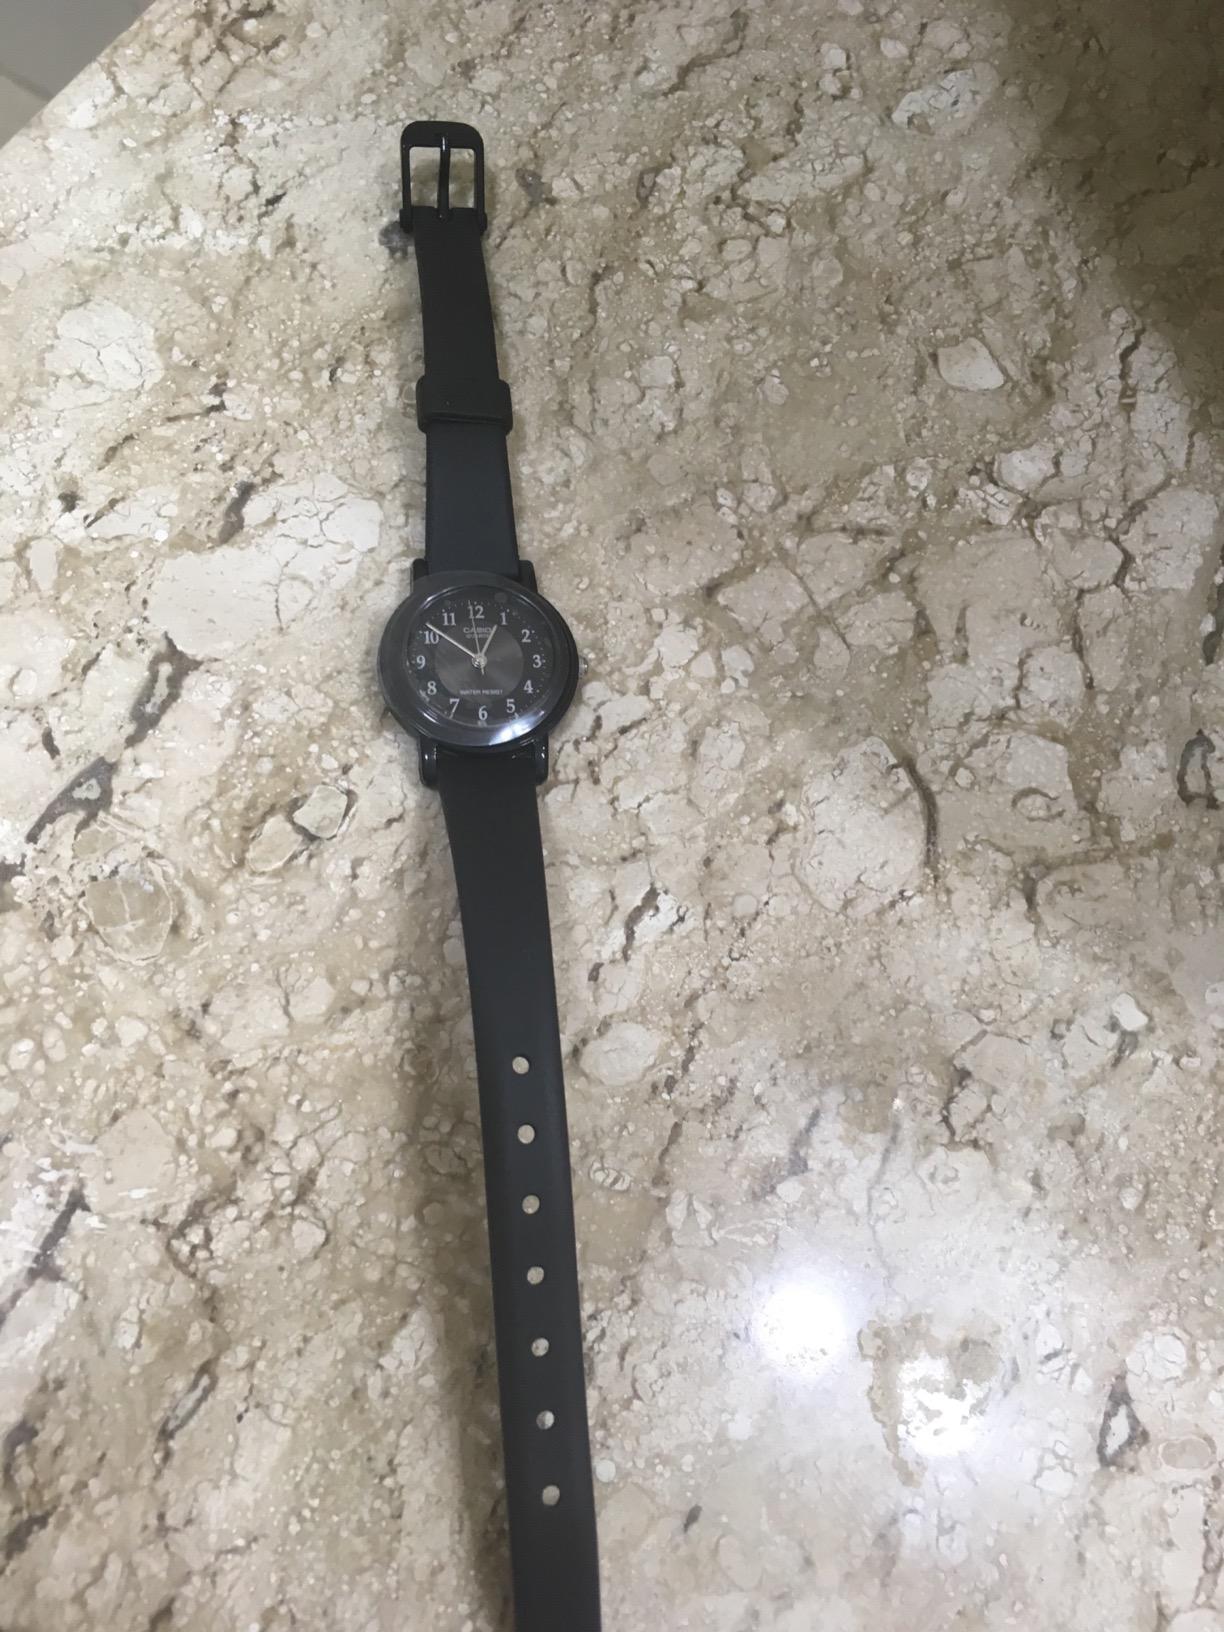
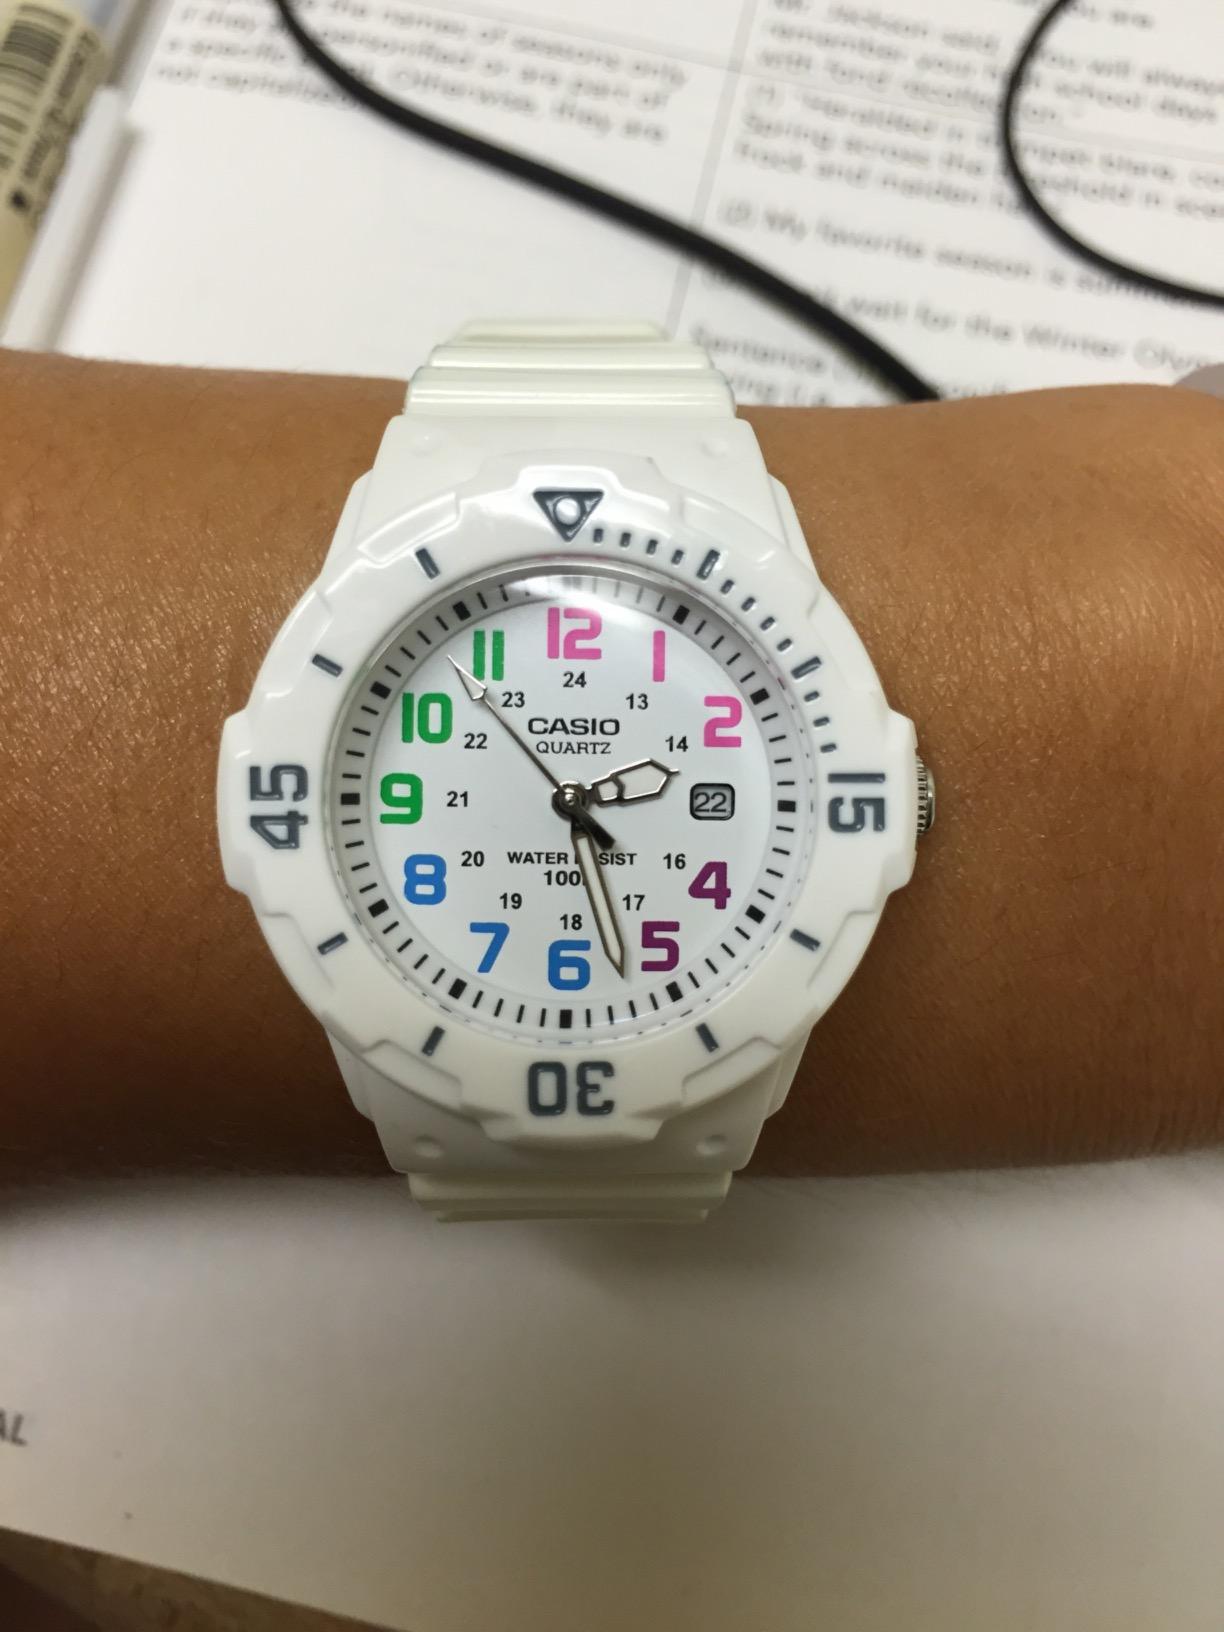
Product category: accessories_watch
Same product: no